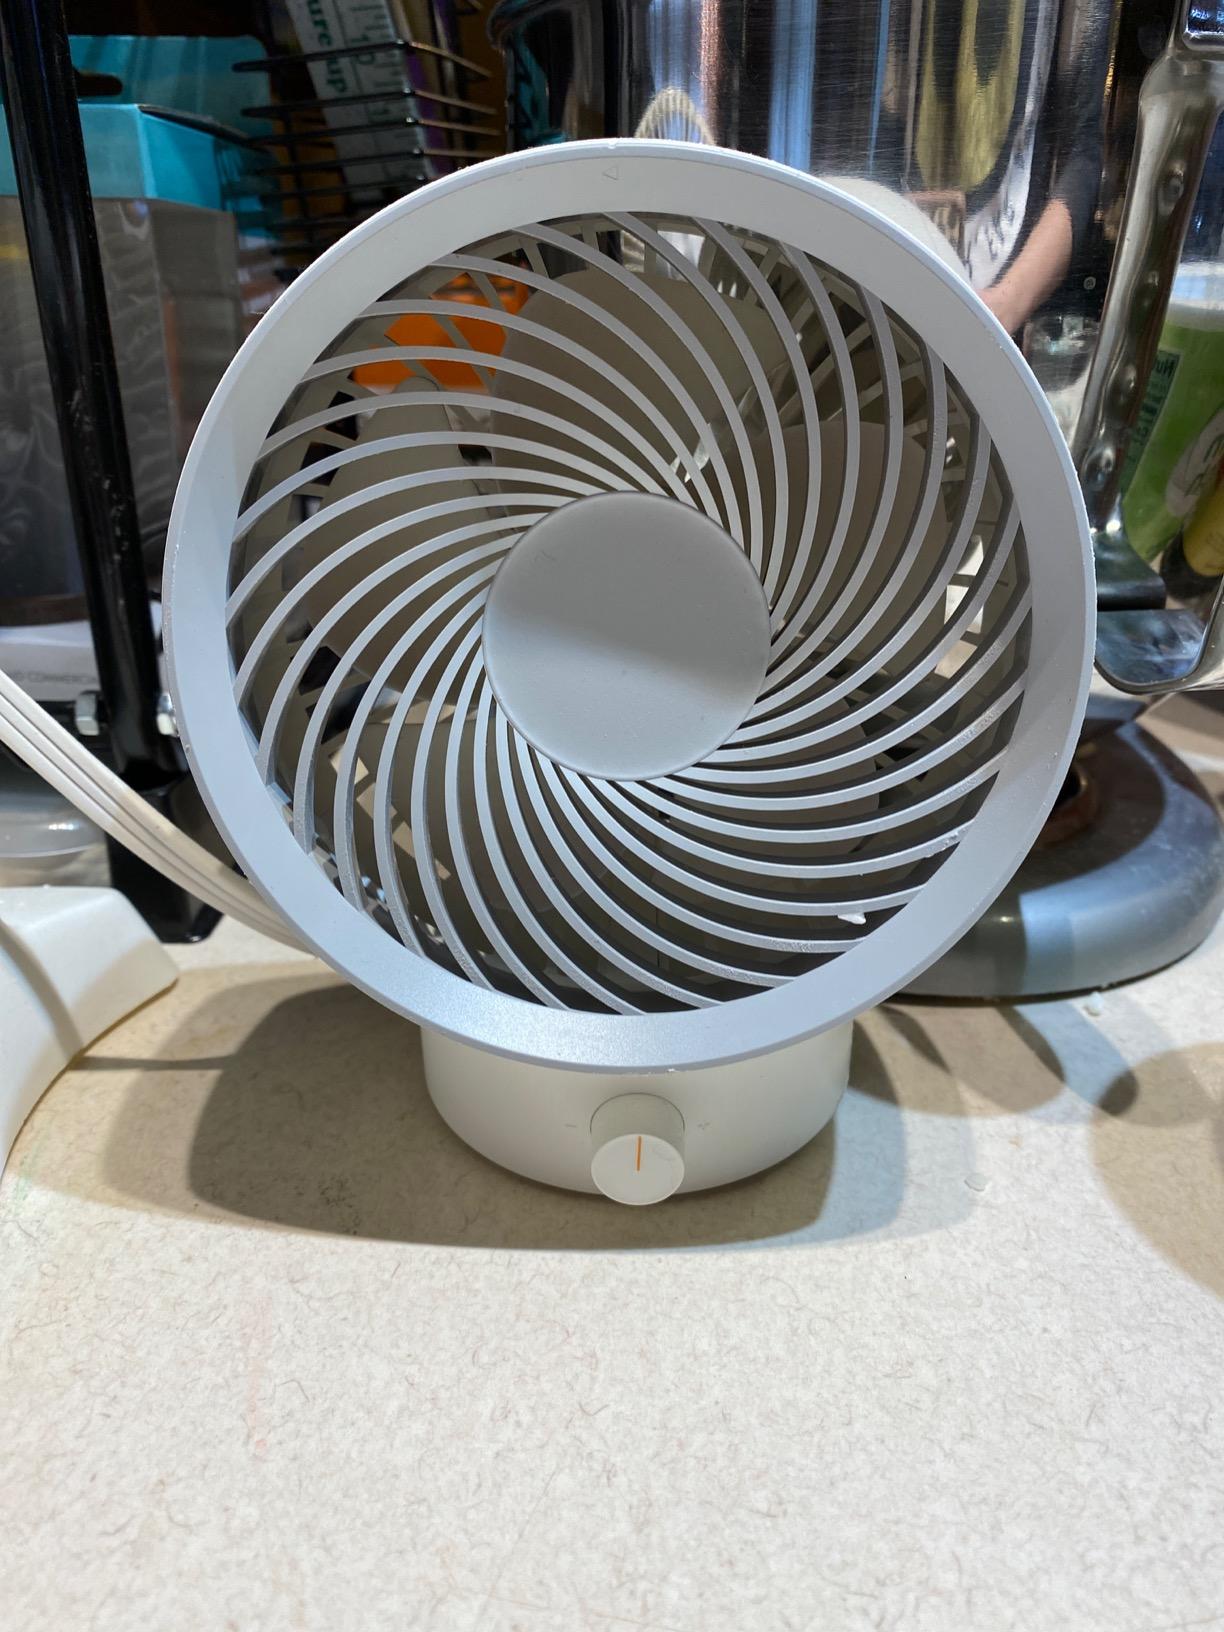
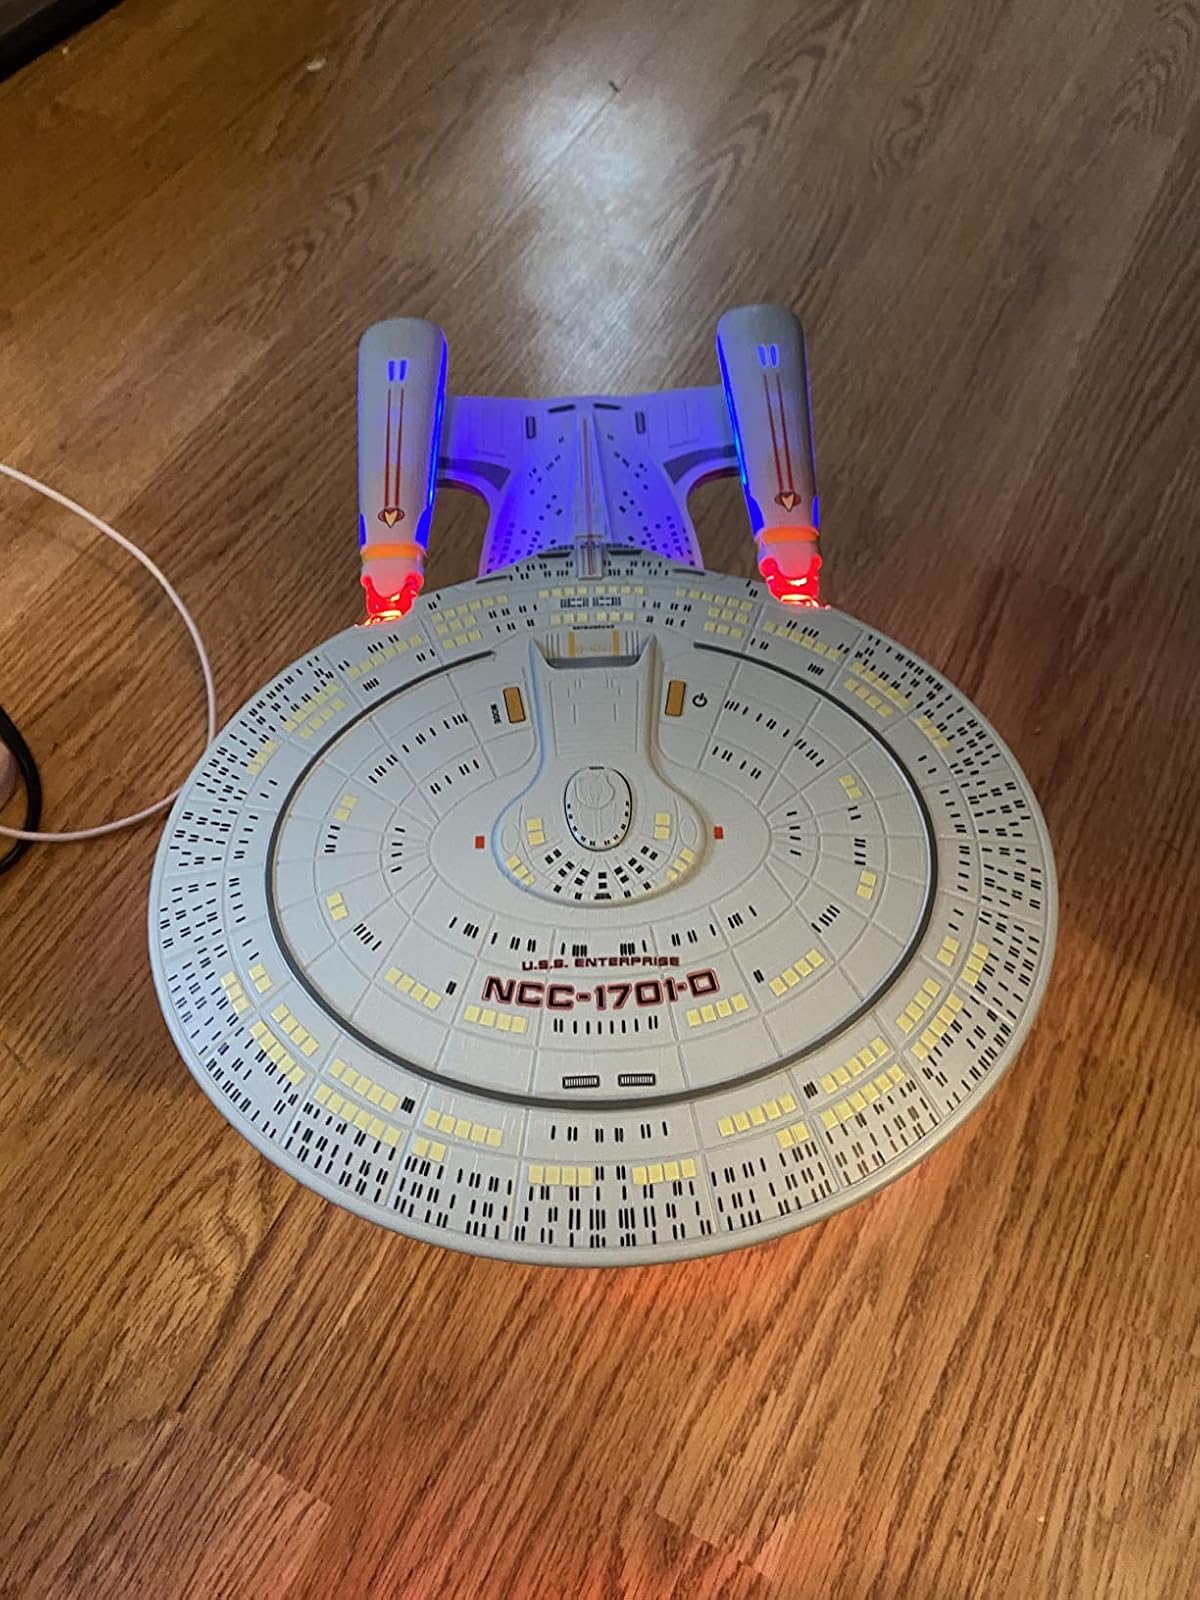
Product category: fan
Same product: no